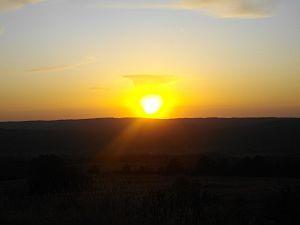
Couché de soleil. Photo prise depuis le plateau de Zamur, à Dessia.
Dessia est une ancienne commune française située dans le sud du département du Jura en région Bourgogne-Franche-Comté.